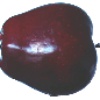
Label: Apple Red Delicious 1